Sports in the Tampa Bay area

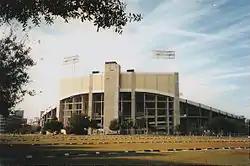
Tampa Stadium in early 1998

Tampa Stadium was the first large modern sports venue in the area, holding over 73,000 fans in its final configuration. It was built in 1967 for the University of Tampa Spartans college football program with an eye toward future NFL expansion. "Tampa U" discontinued its football program in 1974, but Tampa Stadium was soon put back to use when the Tampa Bay Rowdies began play in 1975 and the Tampa Bay Buccaneers kicked off in 1976.